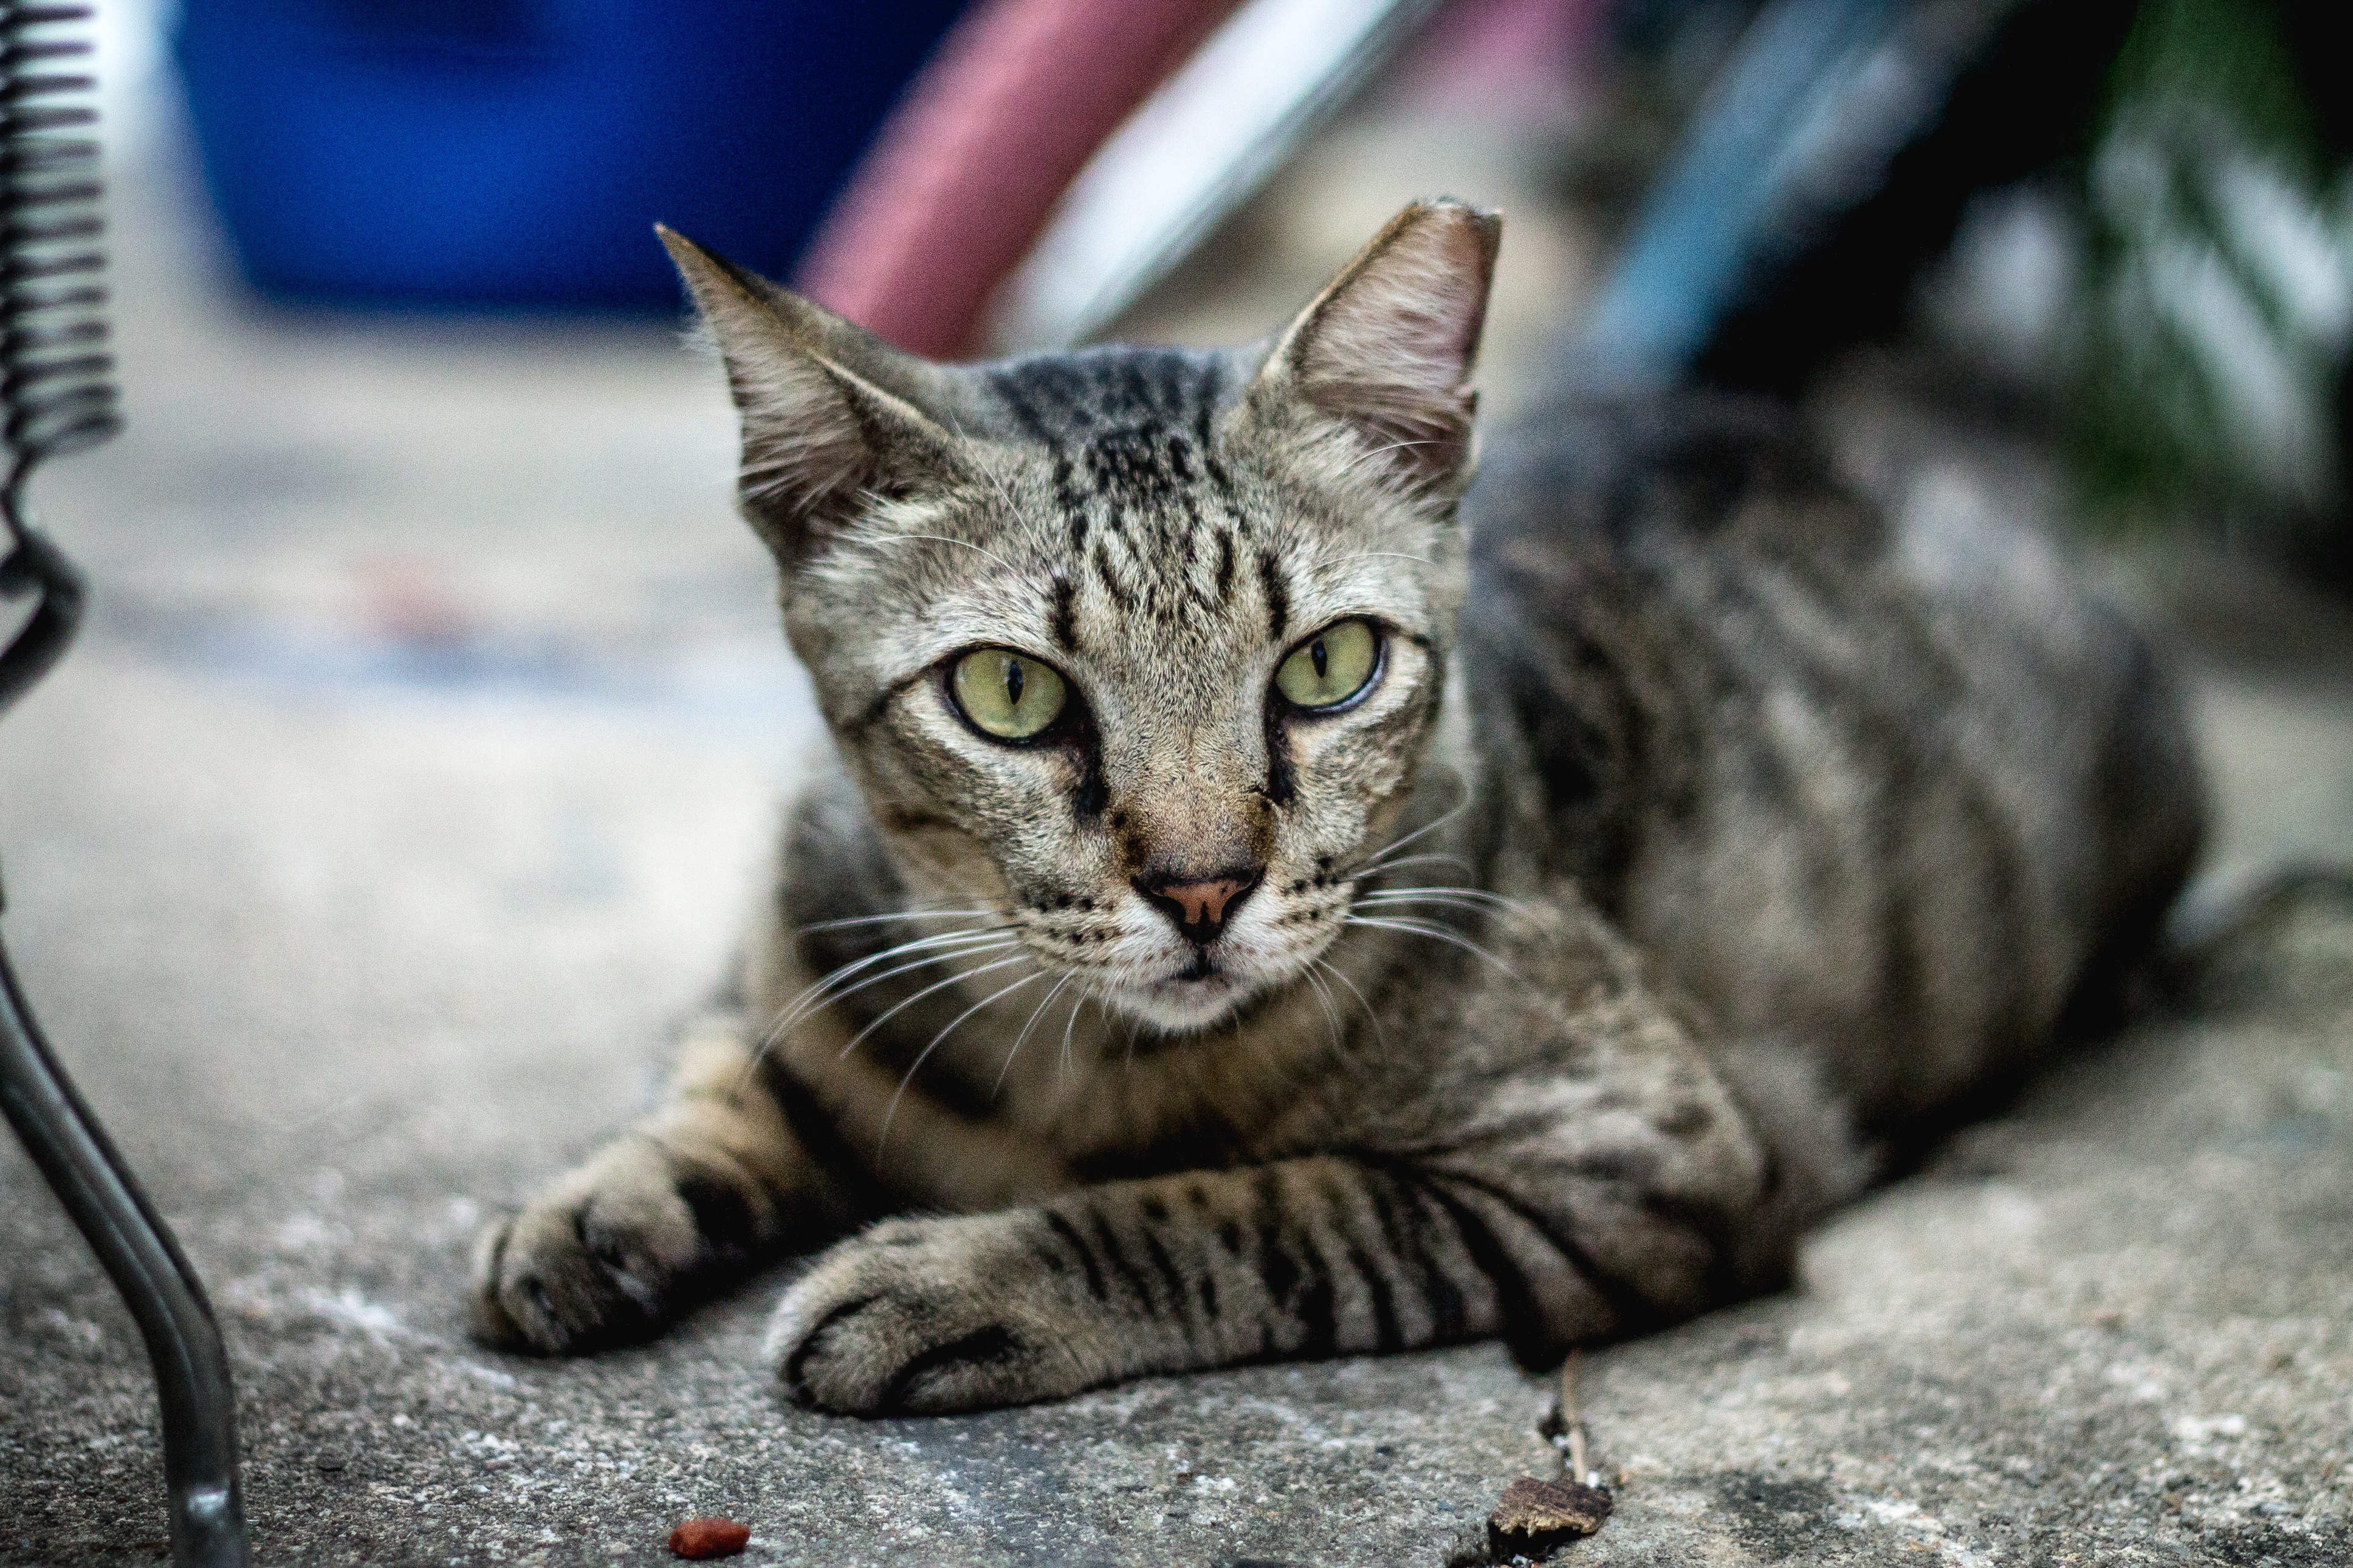
cat, mammal, fauna, whiskers, vertebrate, tabby cat, bengal, european shorthair, wild cat, small to medium sized cats, cat like mammal, domestic short haired cat, pixie bob, american shorthair, toyger